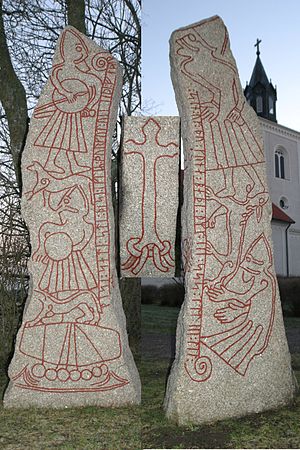
Ragnarok / Arkæologiske levn
Ledbergstenen
Ragnarok er i germansk og nordisk religion betegnelsen for en række begivenheder, som fører til verdens undergang. Ordet betyder Gudernes skæbne og betyder, at de magtfulde guder vil dø under det sidste og afgørende slag med deres fjender. Ragnaroksmyten er beskrevet i det anonyme digt Völuspá og Snorre Sturlasons Edda, men der er mange andre referencer til eskatologi fra hele det germanske område.